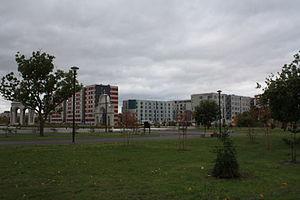
Loopealse est un quartier du district de Lasnamäe à Tallinn en Estonie.